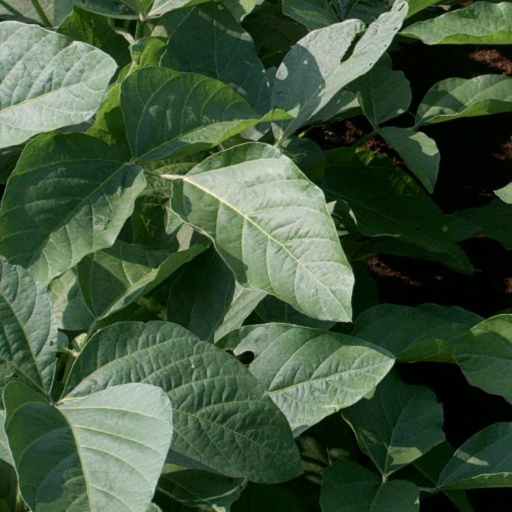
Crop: soybean